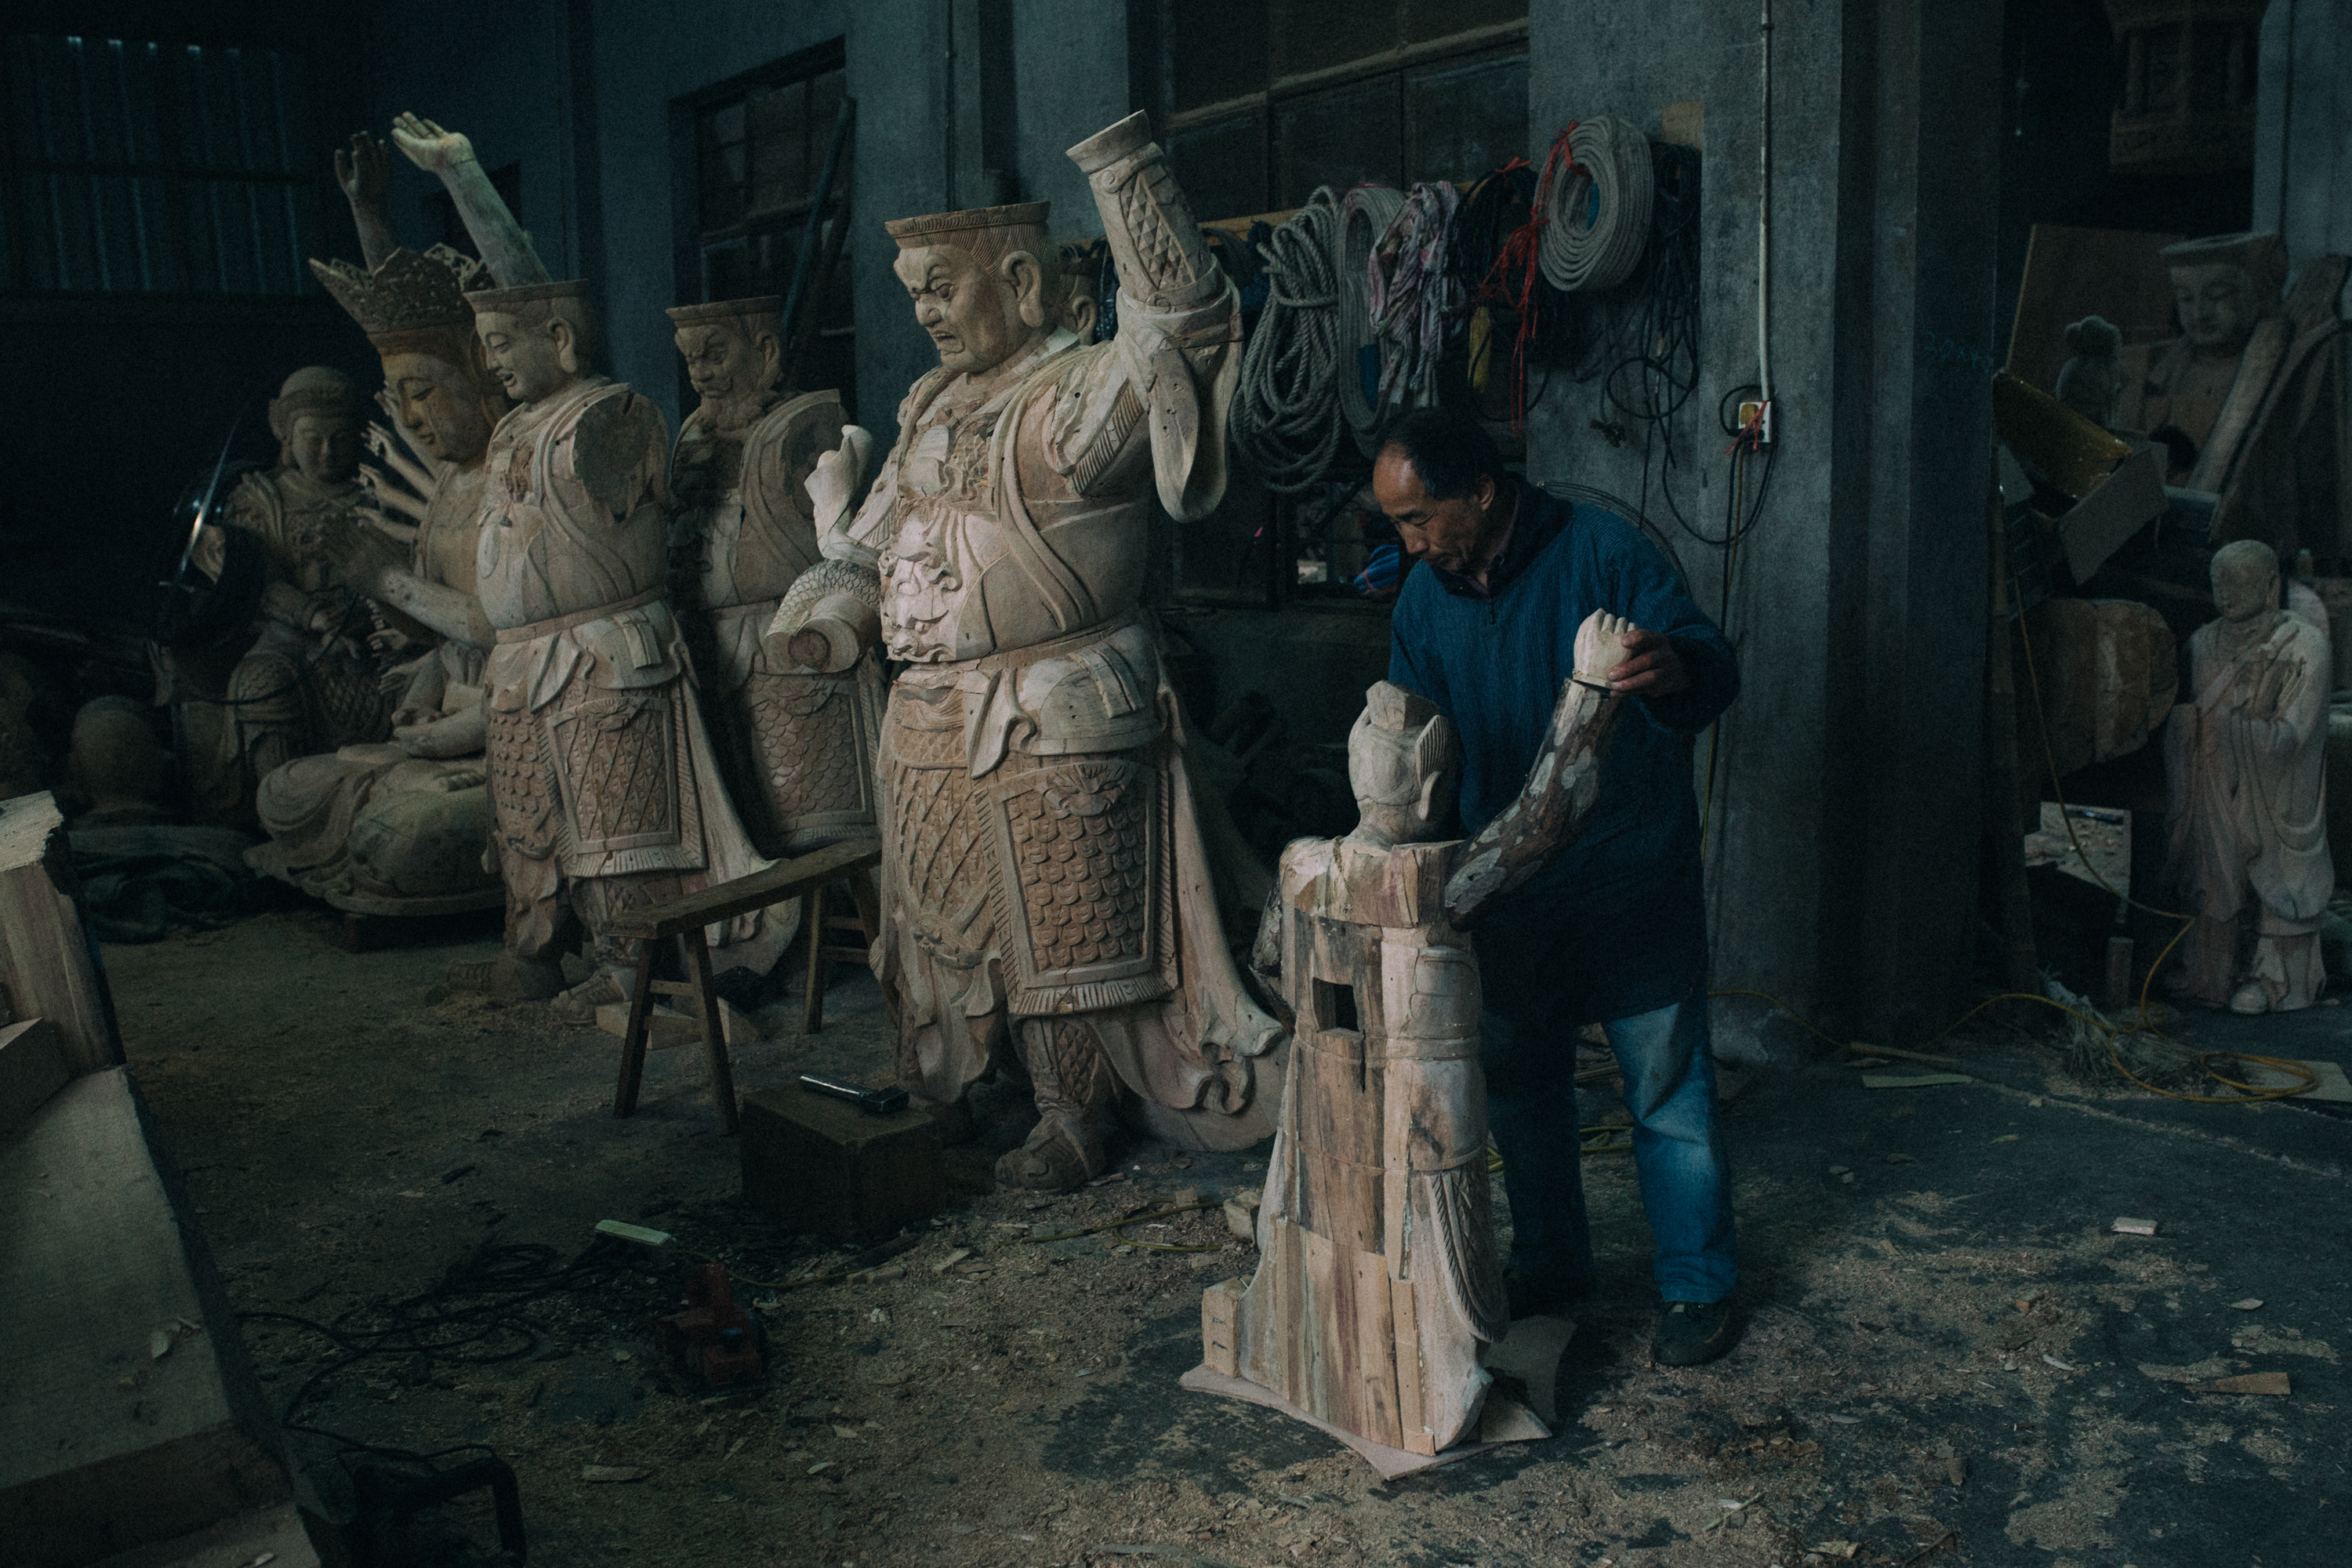
buddha, carving, factory, scene, art